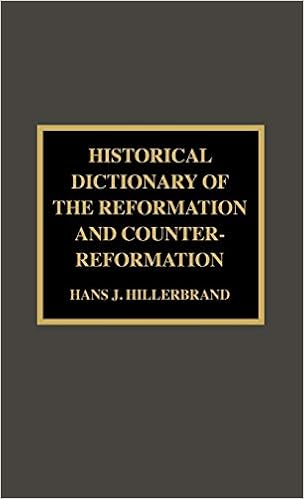
Historical Dictionary of the Reformation and Counter-Reformation
Category: Books
Review Concise, informative entries are provided for many key persons, events, and concepts. Recommended for smaller academic collections. ( CHOICE )...provides a useful introduction for students and a handy work of ready-reference for scholars....excellent comprehensive and authoritative coverage of the Reformation and the Counter-Reformation which can be relied upon with complete confidence...definitely worth consulting, and for a scholar of the sixteenth century is well worth owning. ( Sixteenth Century Journal )...a convenient and affordable reference tool for scholars, clergy, students, and smaller libraries concerned with this critical topic in western history and religion...entries are well-written and surprisingly detailed. ( Journal Of Religious & Theological Information )The Dictionary assembles in one volume details about the events as well as the theological and political debates during the Reformation and Counter-Reformation in the sixteenth and seventeenth centuries. ( Book Notes ) About the Author Hans J. Hillerbrand received his doctorate in Germany, though he has spent most of his career in the United States, most recently as the chair of the Department of Religion at Duke University in Durham, North Carolina. He has published many articles and books on the Reformation, and was the editor of The Oxford Encyclopedia of the Reformation . Dr. Hillerbrand is president of the American Academy of Religion and the American Society of Church History, and a former president of the American Society for Reformation Research.
Features: The events of the sixteenth and seventeenth centuries, now called the Reformation and Counter-Reformation, changed forever the religious and political history of the West. This Historical Dictionary provides a one-volume, balanced alternative to the overwhelming amounts of literature on the events of the time and the theological and political debates that spawned those events. The introduction provides a broad historical overview, while the dictionary entries present the crucial persons, places, events, documents, and concepts of the Reformation and Counter-Reformation. With a chronology and a bibliography, this volume will be invaluable both to the novice student of the Reformation and as a ready reference for the more experienced scholar.